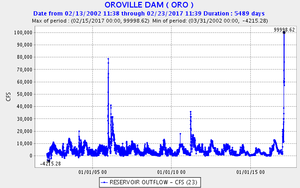
La crise du barrage d'Oroville de 2017, en Californie du nord est une crise associant le risque d’effondrement de tout ou partie du déversoir principal du plus haut barrage des États-Unis, le barrage d'Oroville, avec mise en péril des vies et les biens situés dans la zone aval du barrage dans le nord de la Californie.